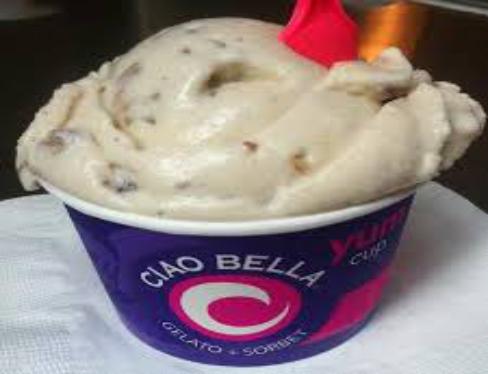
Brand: Ciao Bella Gelato Company
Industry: Food